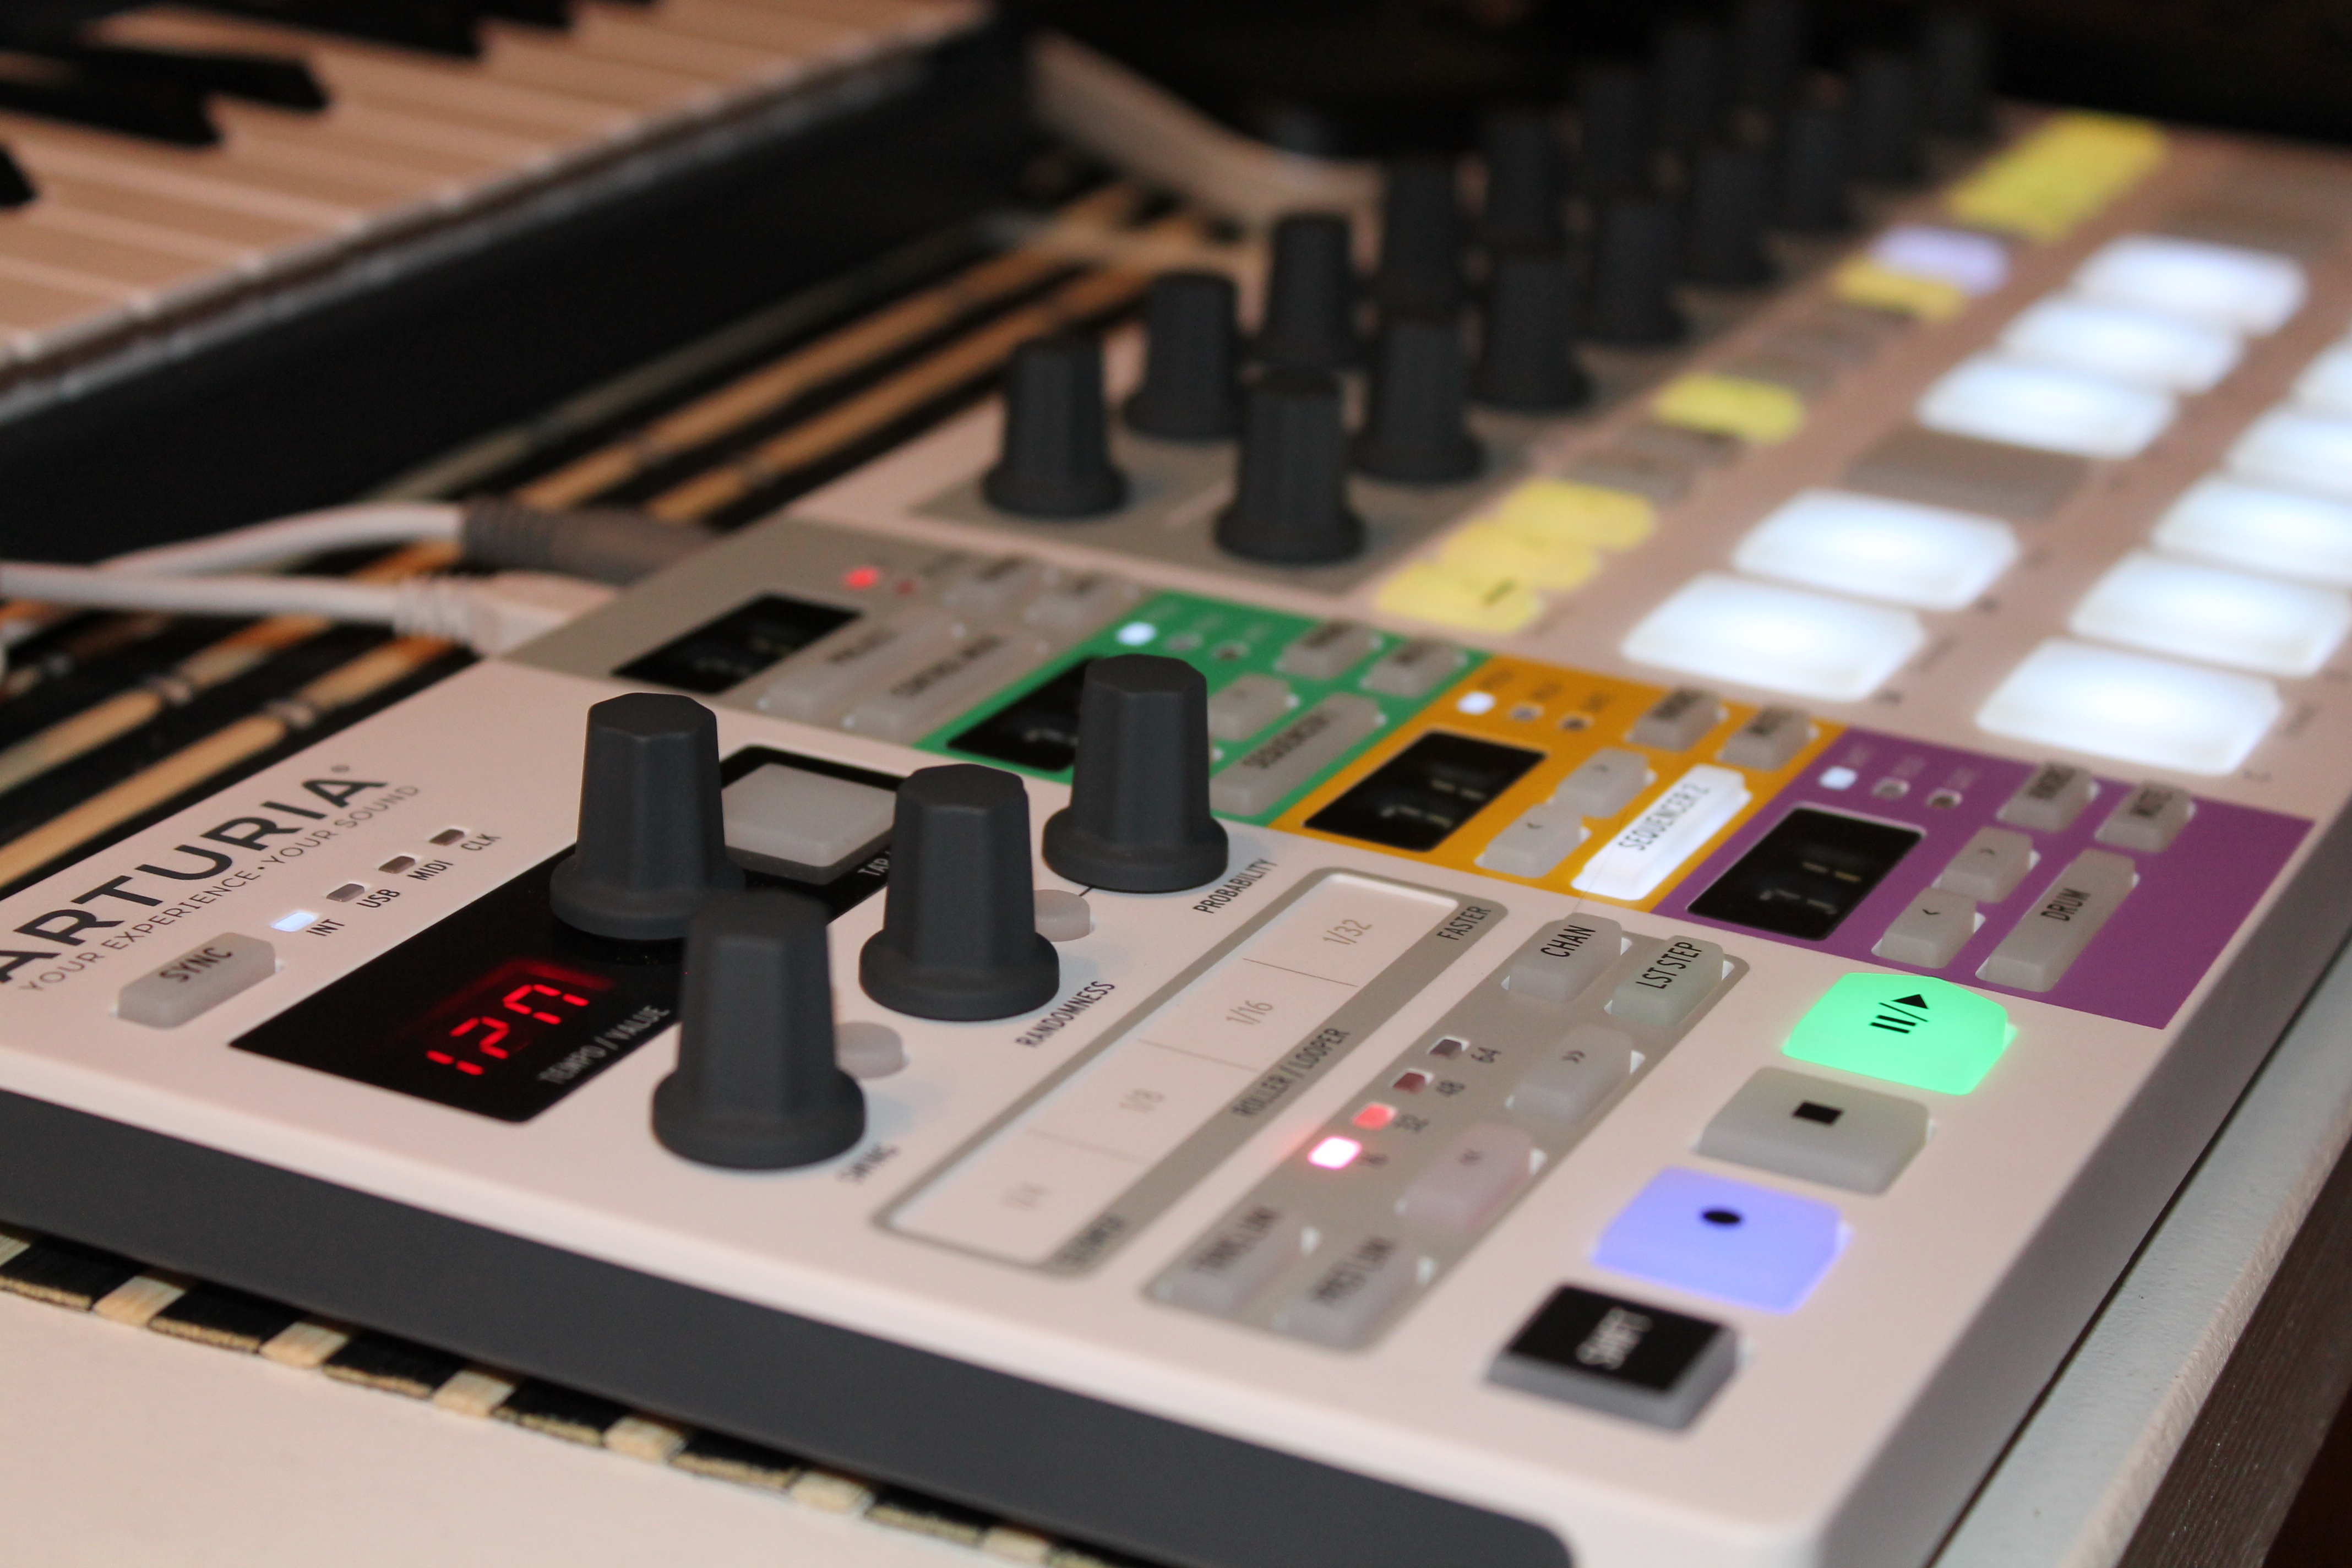
music, technology, musical instrument, electronics, synthesizer, sequencer, personal computer hardware, electronic instrument